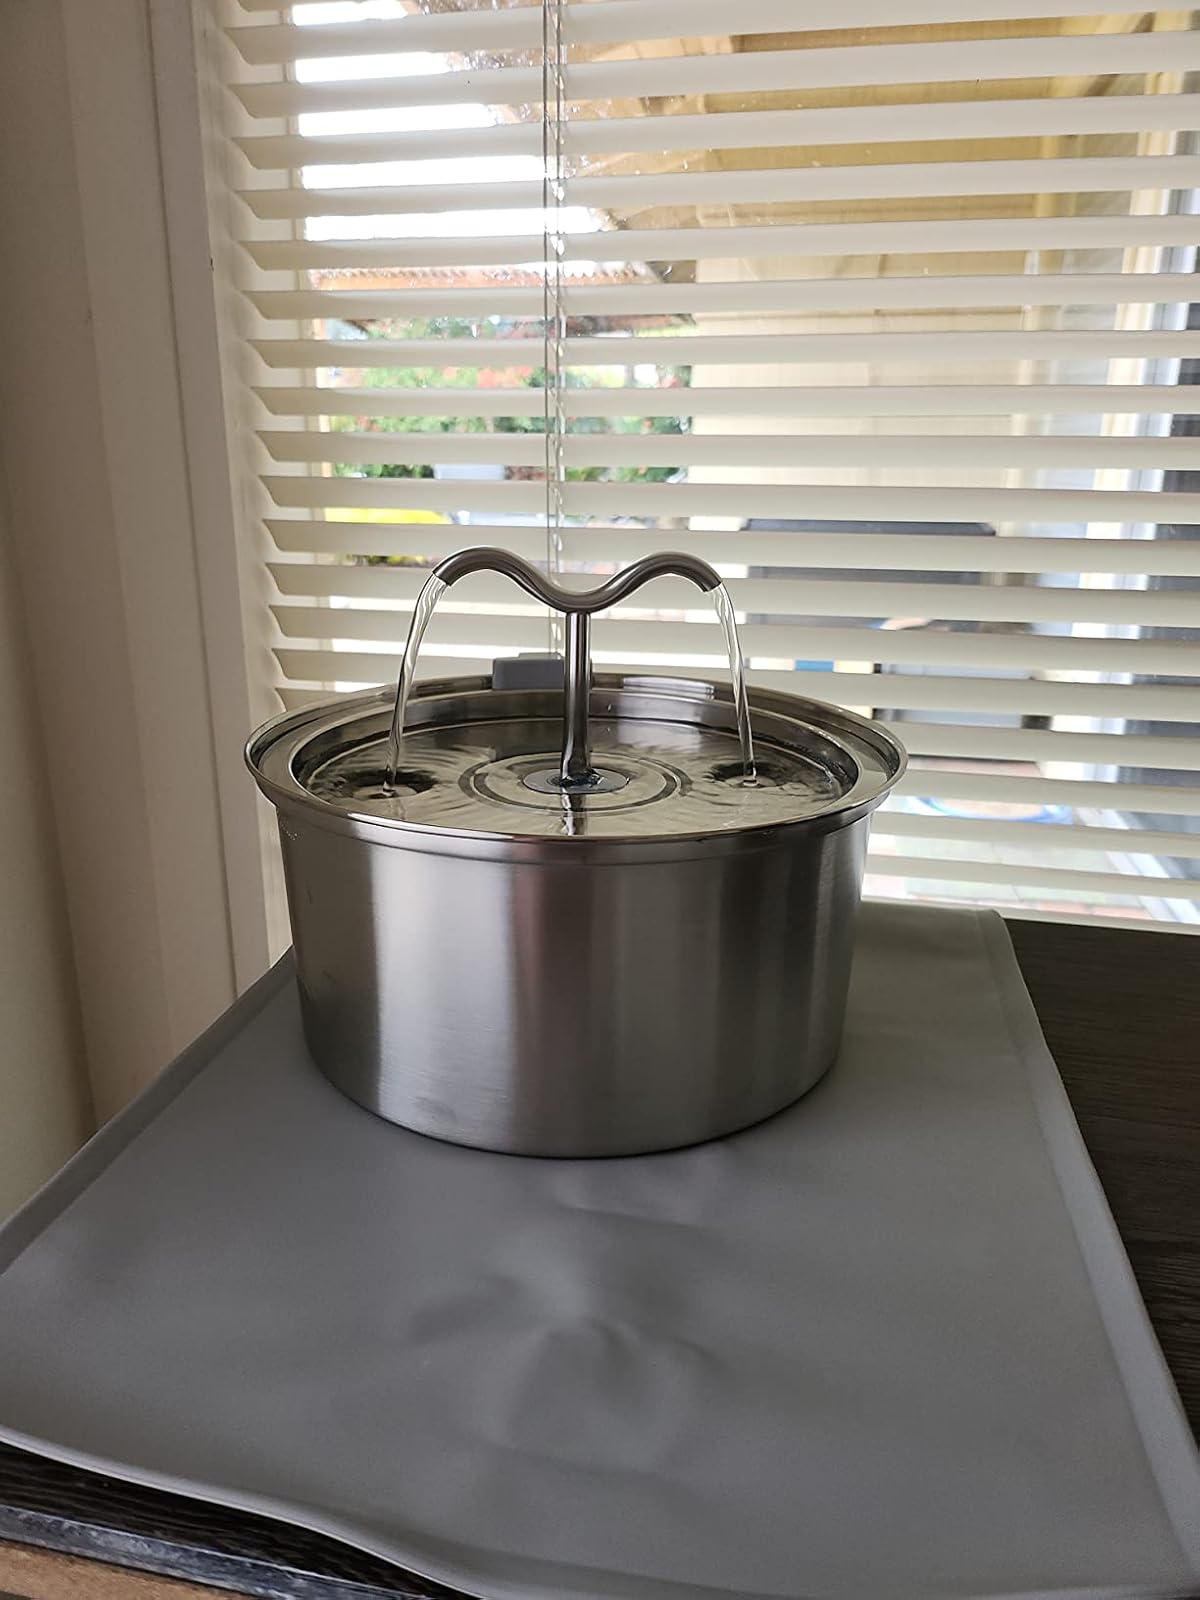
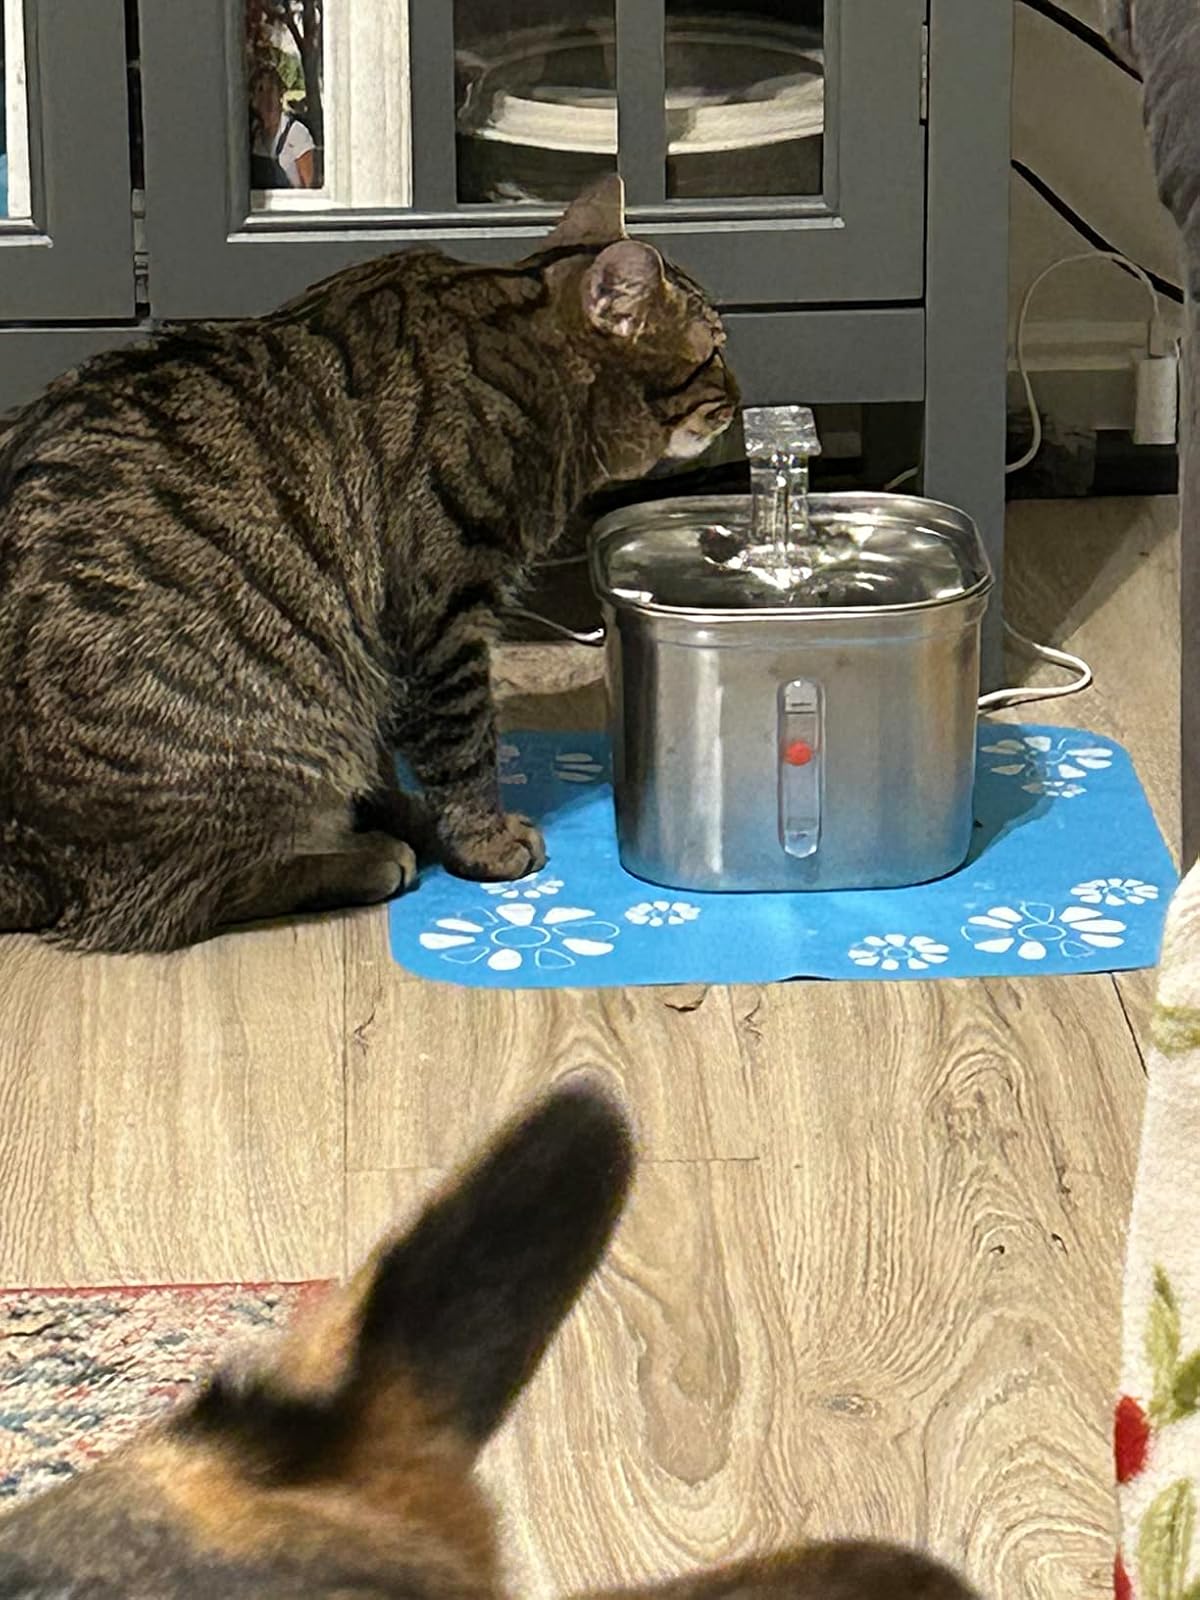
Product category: items_bowl
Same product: no